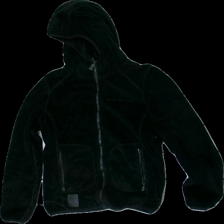
View: front
Type: Hoodie
Category: Ladies
Brand: Sailracing
Colors: Black
Material: 100% polyester
Cut: Regular
Size: S
Season: All
Trend: Sports
Smell: Minor
Price range: <50
Recommended usage: Recycle
Comment: detergent scent, curved zipper